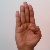
The image shows a hand gesture representing the letter 'B' in Indian Sign Language.